Germinal Peiro

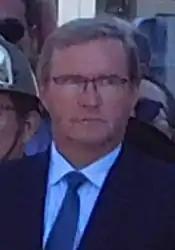
Germinal Peiro

Germinal Peiro (born September 15, 1953 in Lézignan-Corbières, Aude) Is a French politician who was a member of the National Assembly of France. He represented Dordogne's 4th constituency from 1997 to 2017 as a member of the Socialiste, radical, citoyen et divers gauche.